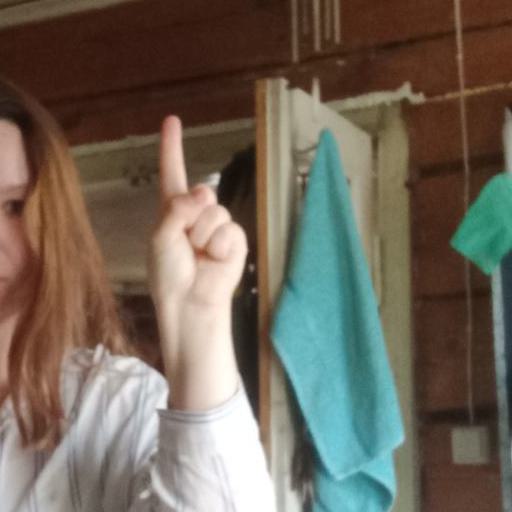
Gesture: one